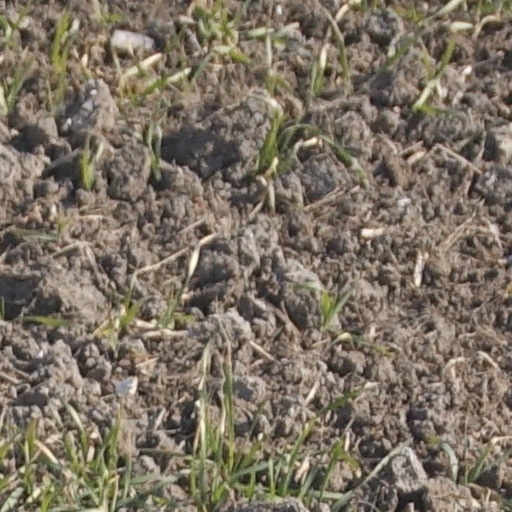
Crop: wheat